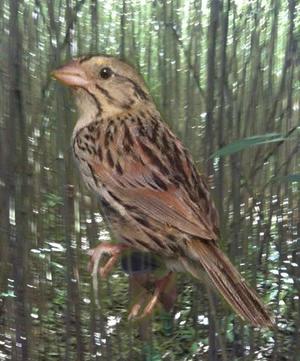
Bird species: Henslow_Sparrow
Bird type: landbird
Background: land